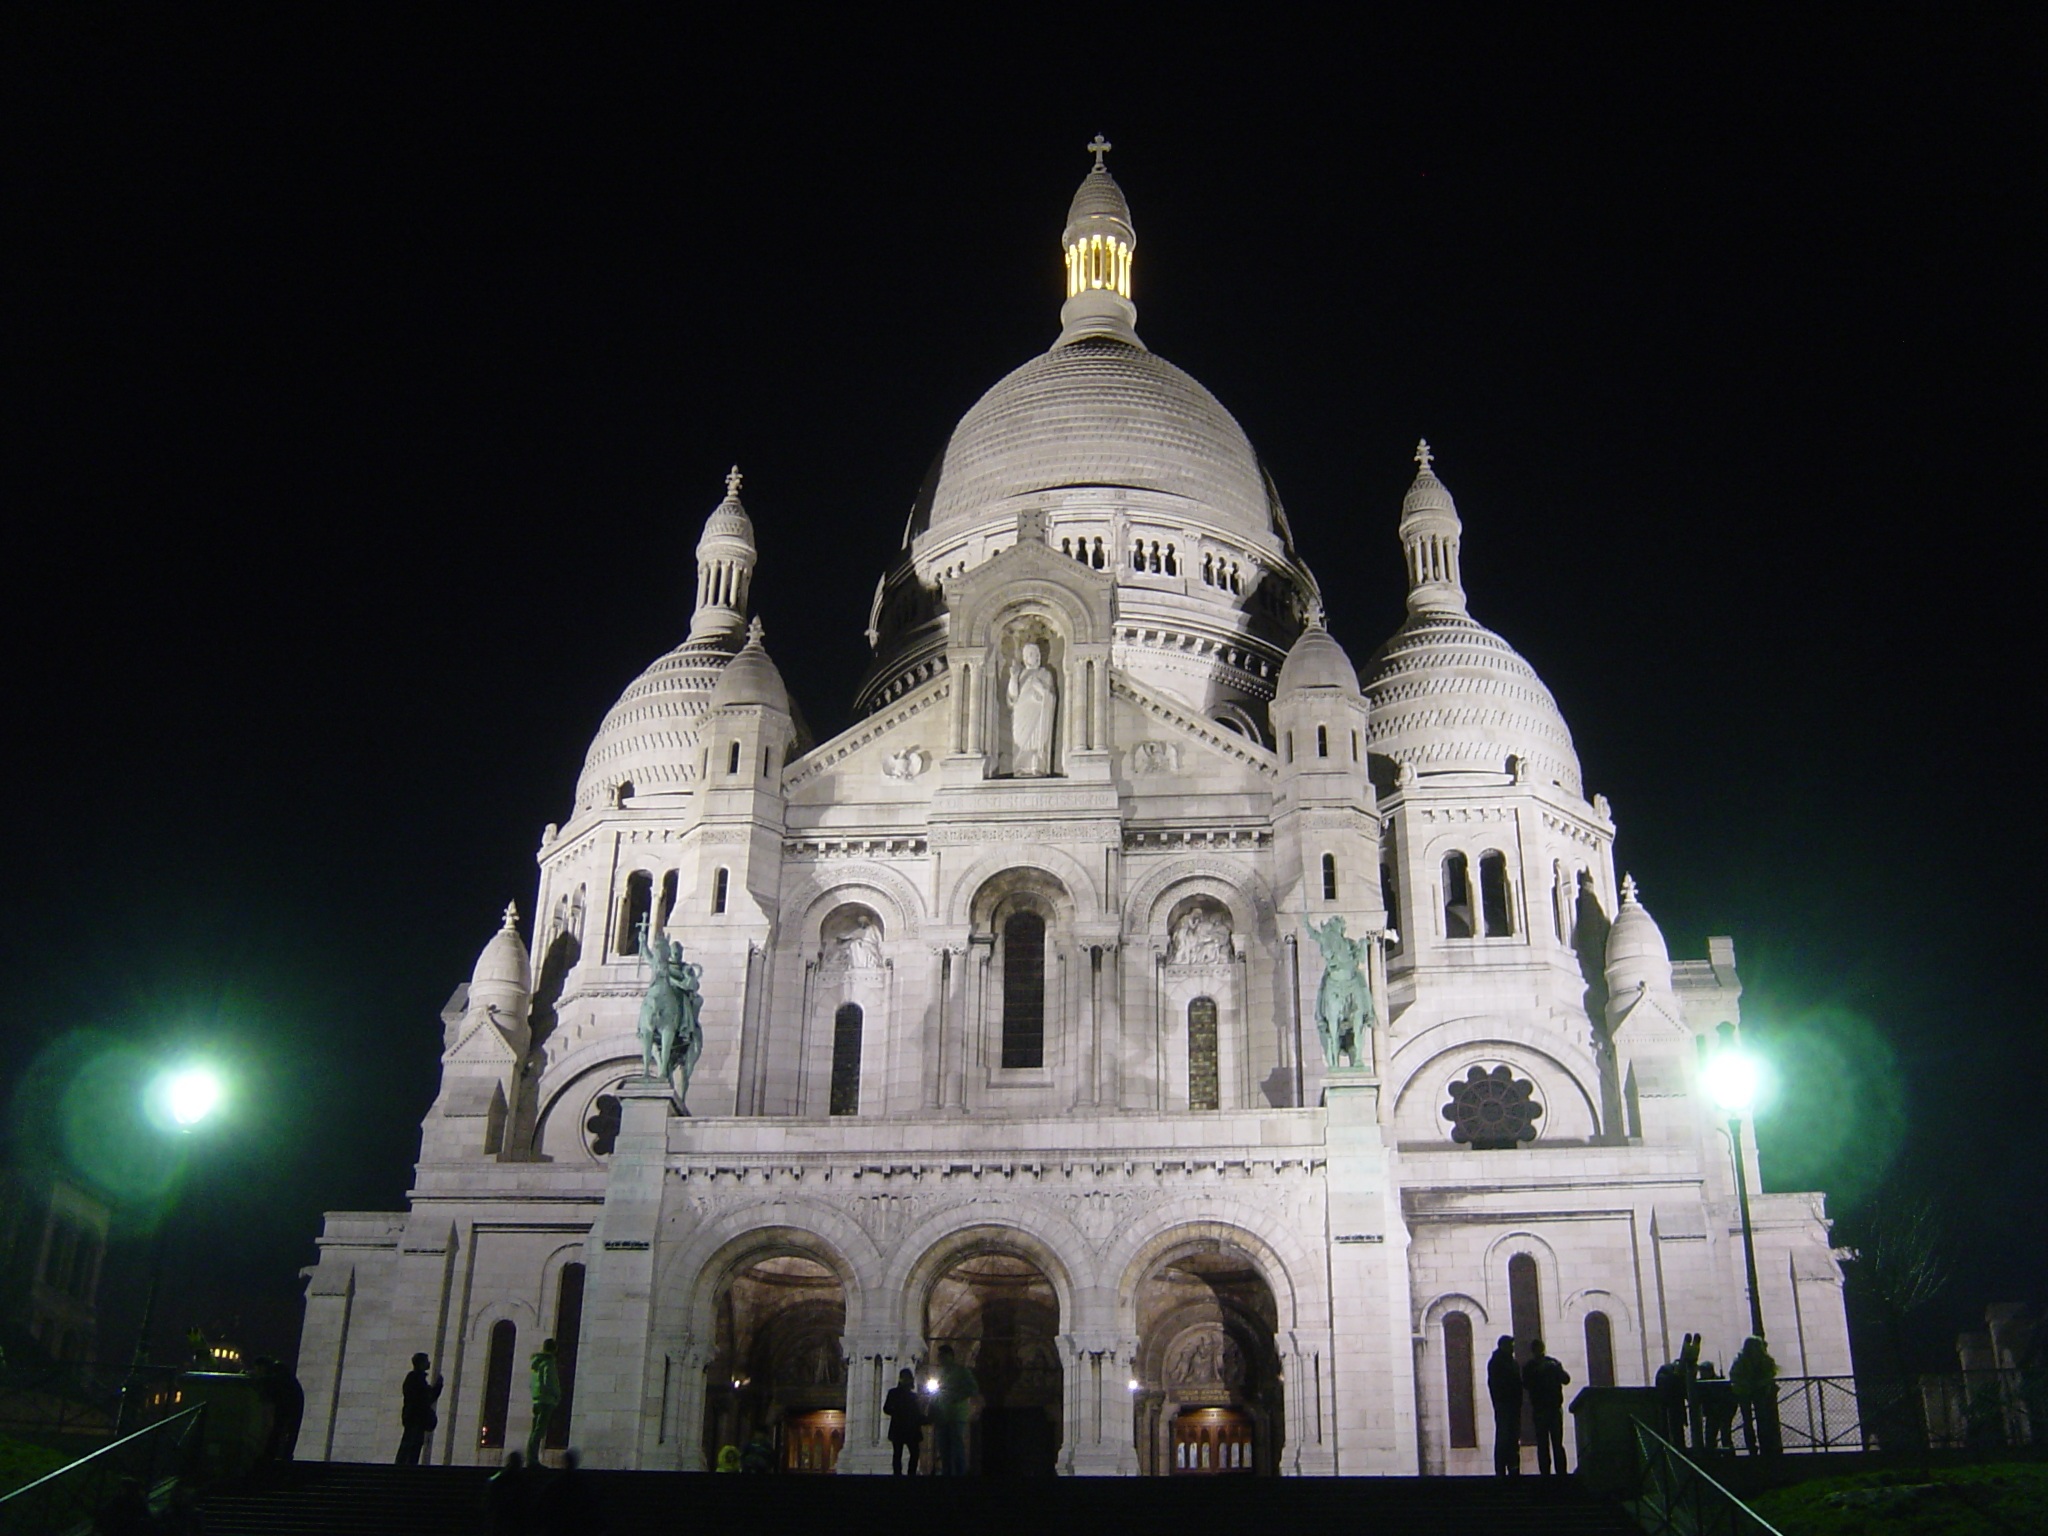
night, building, paris, monument, france, landmark, church, cathedral, place of worship, architecutre, basilica, dome, sacre coeur